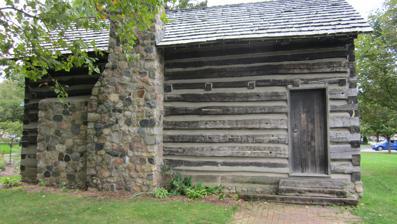
Building: Elias Comstock Cabin
Country: United States of America
Year built: 1836
United States historic place Elias Comstock Cabin U.S. National Register of Historic Places Location Curwood Castle Dr., and John St., Owosso, Michigan Coordinates 42°59′57″N 84°10′32″W / 42.99917°N 84.17556°W / 42.99917; -84.17556 ( Comstock, Elias, Cabin ) Area less than one acre Built 1836 ( 1836 ) Built by Elias Comstock MPS Owosso MRA NRHP reference No. 80001894 Added to NRHP November 4, 1980 The Elias Comstock Cabin is a single-family home located at the corner of Curwood Castle Drive and John Street in Owosso, Michigan . It was listed on the National Register of Historic Places in 1980. It is the oldest residence still extant in the City of Owosso. History Elias Comstock was born in New London, Connecticut in 1799. In 1824, he moved with his parents to Pontiac, Michigan . In 1827, Comstock married Lucy Lamson. Elias worked as a school teacher at the Detroit Academy in Detroit , then moved onto teach at a rural school in Pontiac before briefly becoming a merchant in Stony Creek, Michigan. The Comstocks moved to the newly established community of Owosso in 1835. There, in 1836 he constructed a home, becoming the city's first real settler. Comstock opened a successful mercantile business, and in 1837 Governor Lewis Cass appointed him the county's Justice of the Peace. He served as the Township's Supervisor between 1838 and 1840, and later served as Judge of Probate, County Judge, and Associate Judge of the Circuit Court. The Comstocks continued to live in their cabin, but over the years, they added a series of frame additions to the house, as well as a long front porch. Eventually the cabin became the living room of the home, and was entirely covered by a frame exterior. Elias Comstock died in 1886, and Lucy Comstock died in 1890. The Comstock house passed on to the Leitch family, then the Corey family. In 1920, the Standard Oil Company purchased the Comstock property and began demolition of the house. They discovered the original log cabin, mostly intact, hidden within the frame house. The Shiawassee County chapter of the Daughters of the American Revolution led efforts to preserve the cabin, and moved it to the rear of the lot and preserved as a museum. The cabin was later moved to Bentley Park, and in 1969 was moved again to its current site. The cabin remains a museum and is open for select events Description The Comstock cabin is a one-room log cabin , measuring twenty by thirty feet. It has hand-finished door and window frames and a puncheon floor. The structure has been carefully restored by the city. References